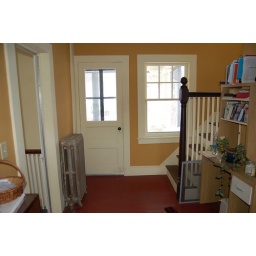
door to upstairs apartment's screened in porch and stairway to third floor